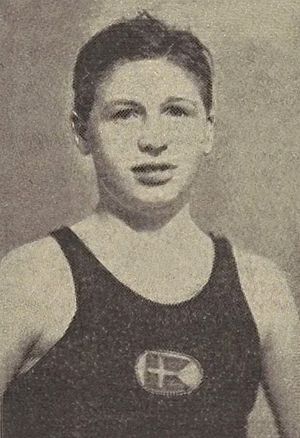
Ragnhild Hveger
Ragnhild Tove Hveger var en dansk svømmer med tilnavnet "Den Gyldne Torpedo", der i 1996 blev kåret til Århundredets Sportskvinde i Danmark. Hendes omdømme og senere karriere blev i høj grad præget af hendes forbindelse til det nazistiske Tyskland under Besættelsen.